Expo: Magic of the White City

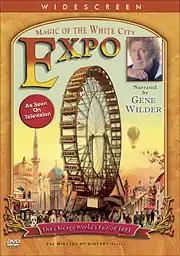
DVD Cover

Expo: Magic of the White City is a 2005 American direct-to-video historical documentary film directed and produced by Mark Bussler, and narrated by Gene Wilder. The documentary tells the story of Chicago's World's Columbian Exposition in 1893. It marked Wilder's last project before his death in 2016.